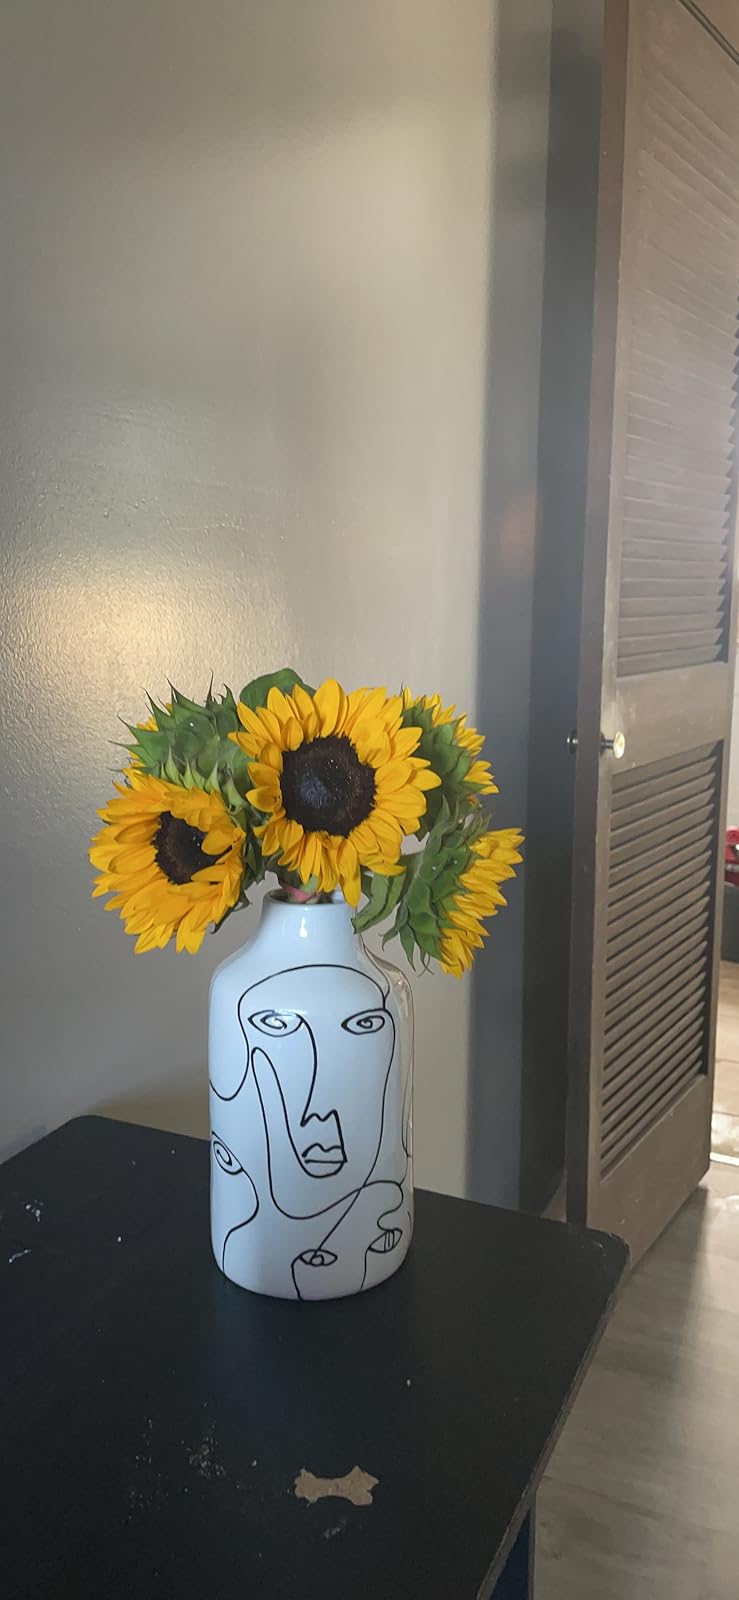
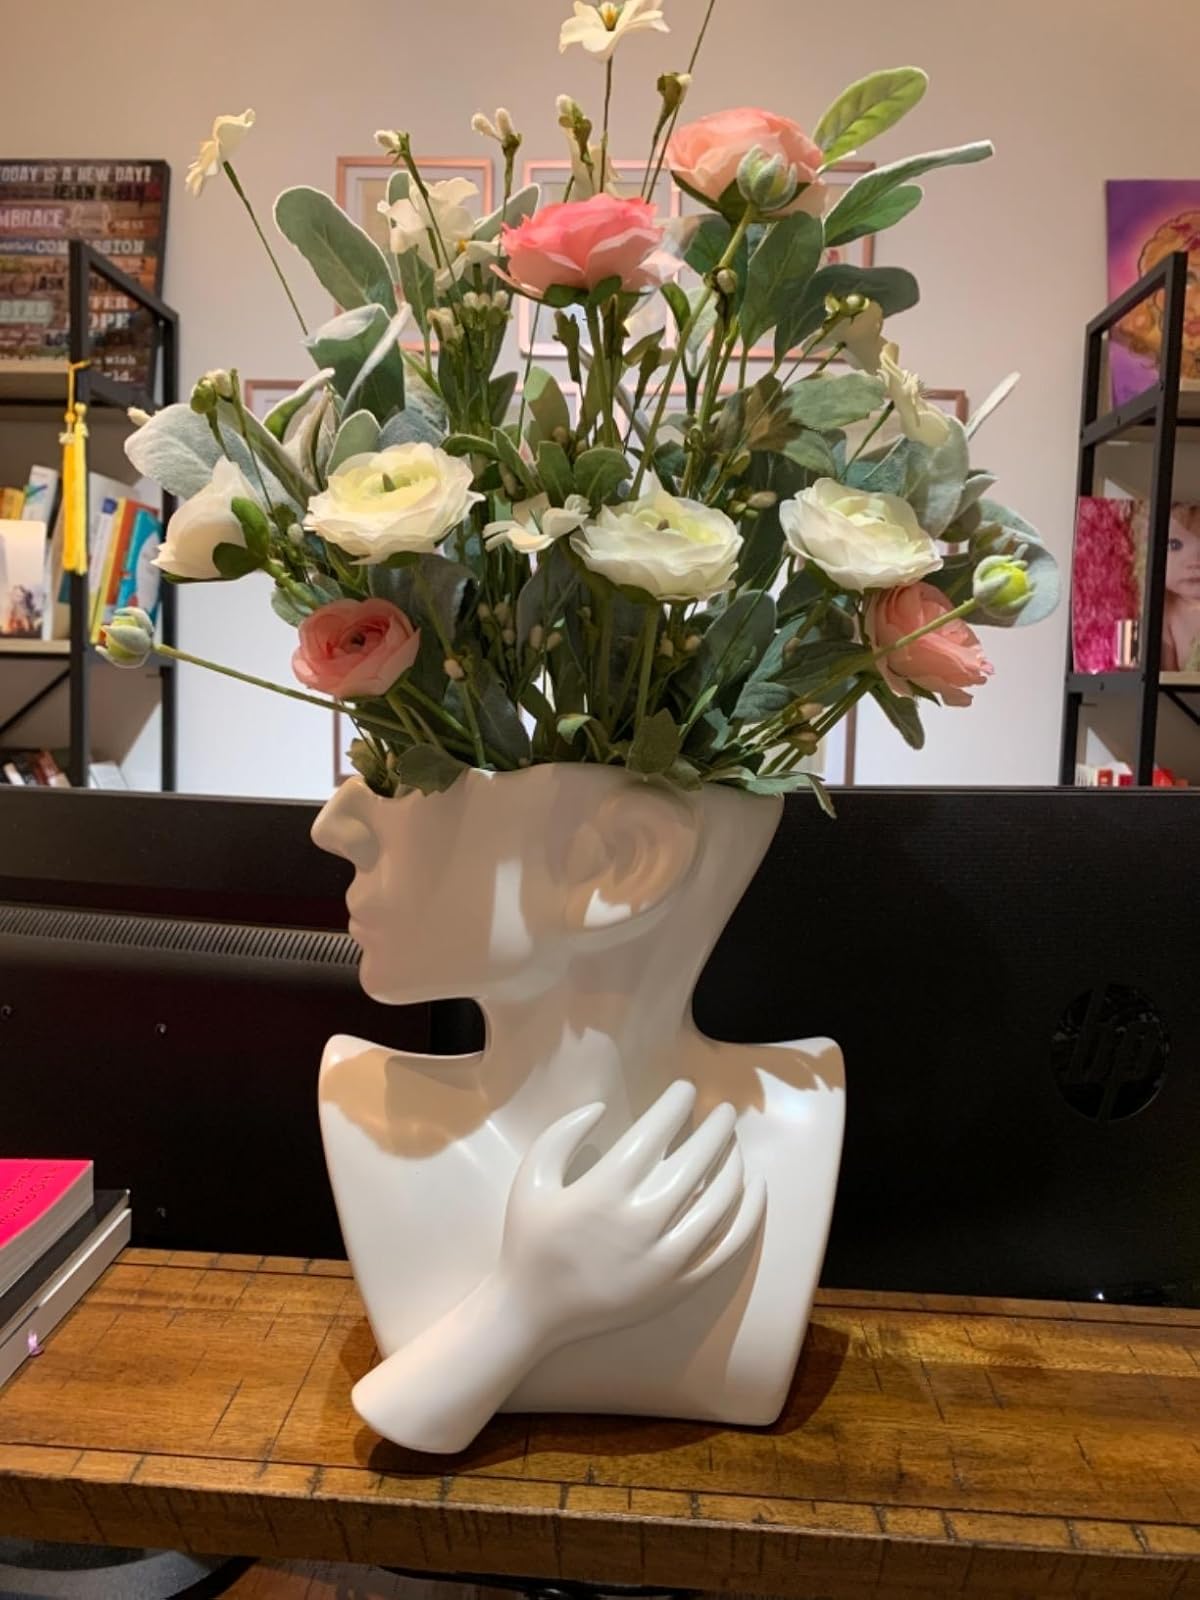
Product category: vase
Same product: no